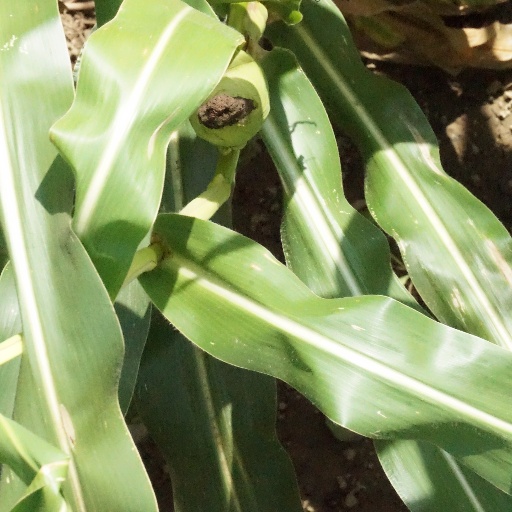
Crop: maize; corn